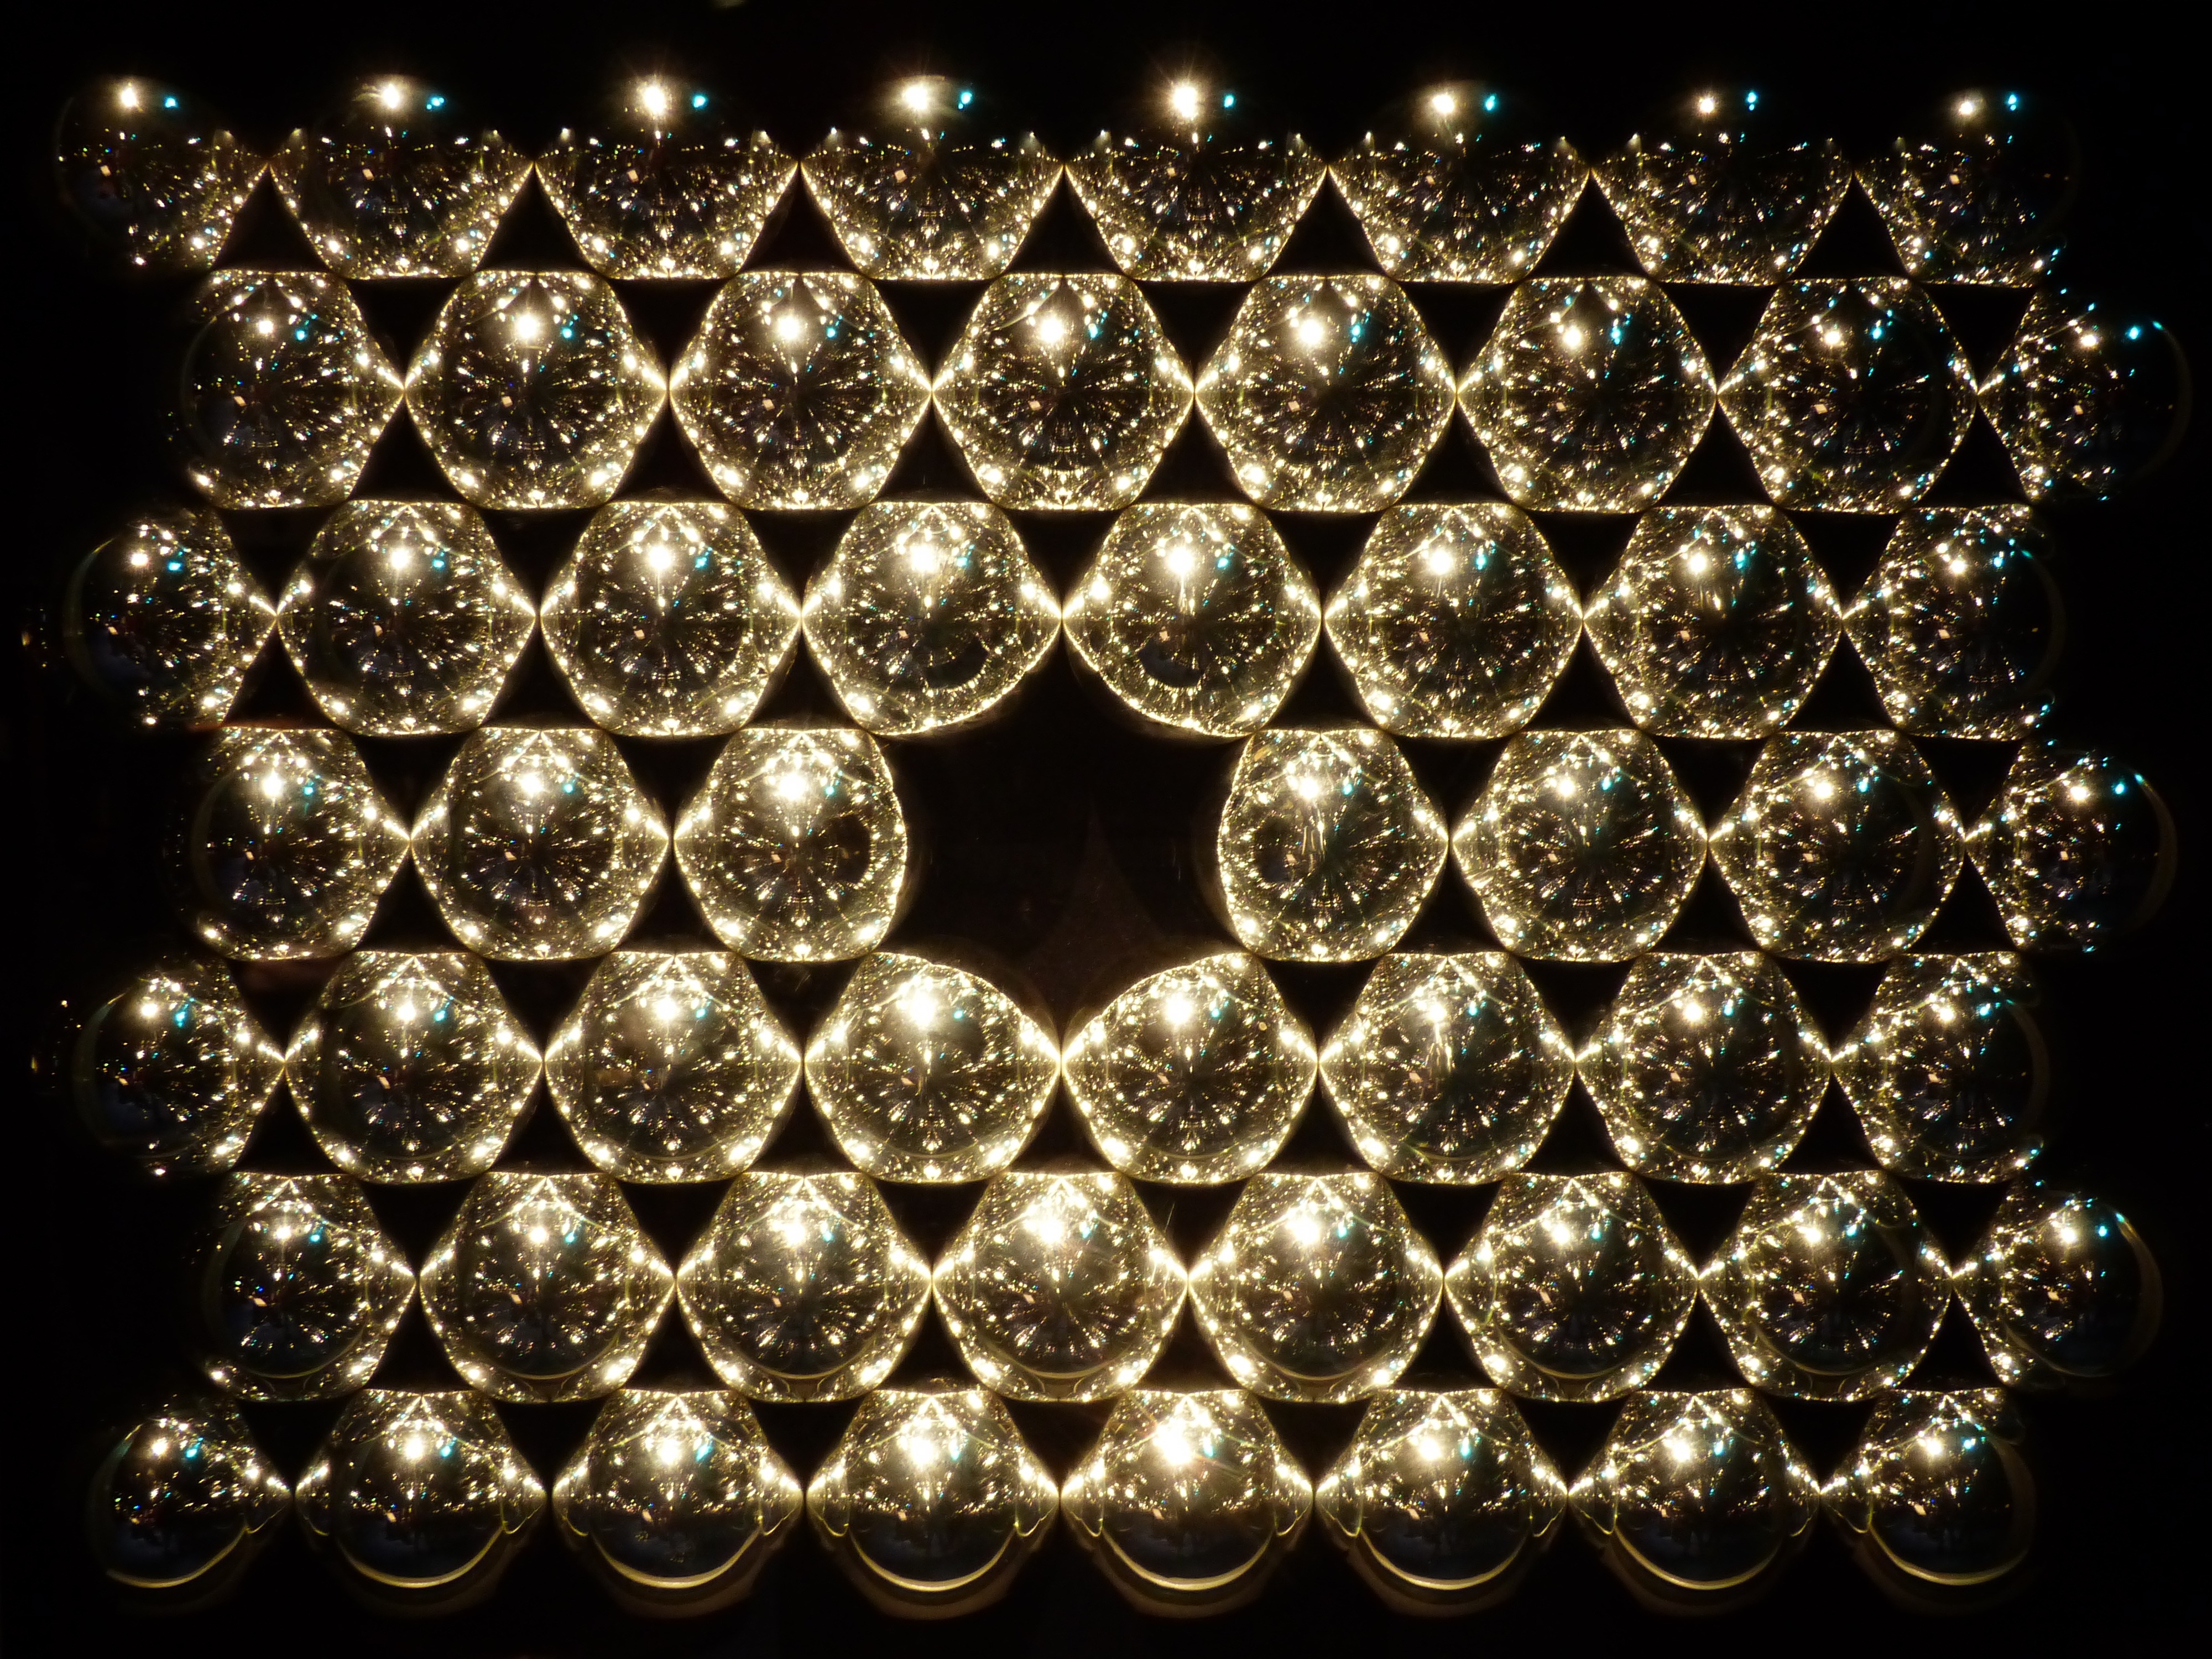
chain, refraction, pattern, reflection, shine, metal, lighting, circle, christmas decoration, jewellery, gold, design, silver, light fixture, hexagon, chandelier, balls, experiment, mirroring, physics, fashion accessory, bling bling